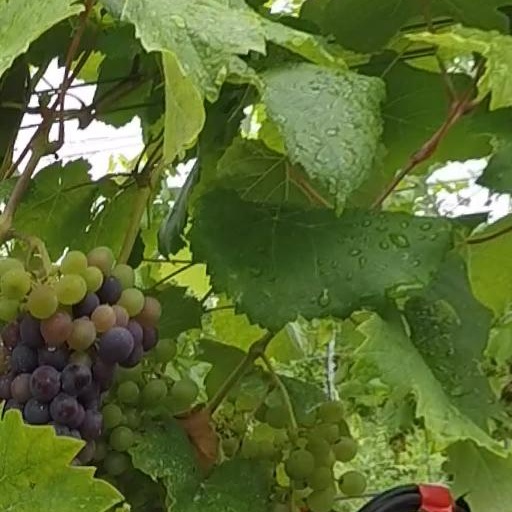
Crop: grape